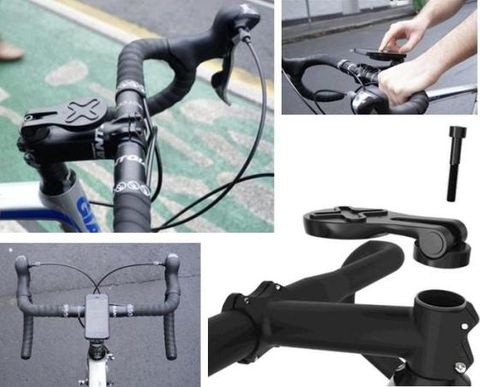
BICYCLE PARTS - PROPER M LOCK BIKE MOUNT
BICYCLE PARTS - PROPER M LOCK BIKE MOUNT
Brand: BICYCLE PARTS_1
Category: Sporting Goods > Outdoor Recreation > Cycling > Bicycle Accessories > Bicycle Locks